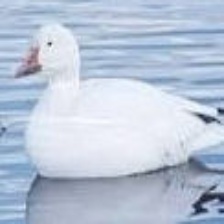
Species: SNOW GOOSE
Scientific name: ANSER CAERULESCENS
ImageNet parent category: goose